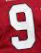
Number: 9